Dixieland Historic District

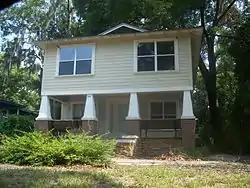

The Dixieland Historic District is a United States historic district (designated as such on December 23, 1994) located in Lakeland, Florida. The district is bounded by Walnut Street, Florida Avenue, Lake Hunter, Hartsell Avenue and Belvedere Street. It contains 556 historic buildings.